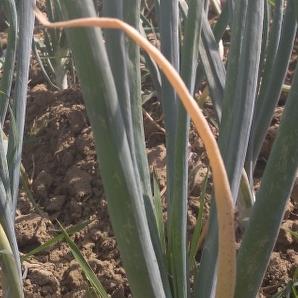
Crop: Onion
Condition: fusarium-d